Joey Molland

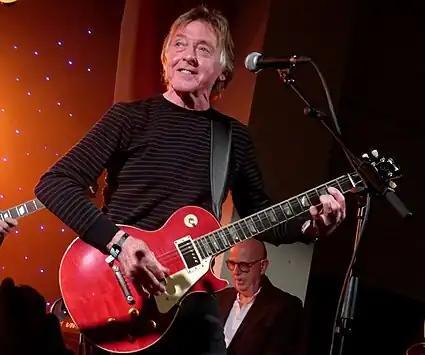
Molland in 2018

Joseph Charles Molland II (21 June 1947 – 1 March 2025) was an English songwriter and rock guitarist whose recording career spanned five decades. He was best known as a member of Badfinger, the most successful of the acts he performed with. Molland was the last surviving member from the band's classic line-up.